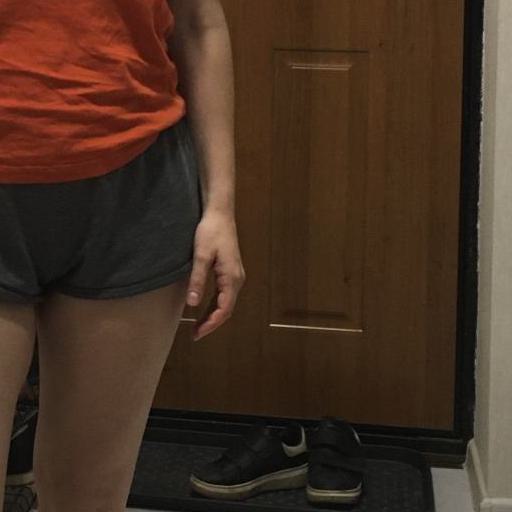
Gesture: no_gesture